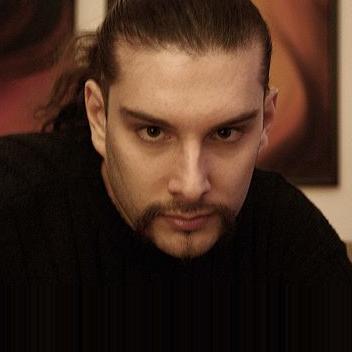
Age: 26